Tourism in Tanzania

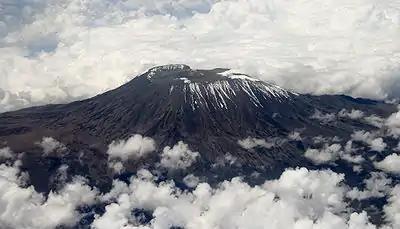
An aerial view of Mount Kilimanjaro in the year 2009.

Also known as the roof of Africa, Mount Kilimanjaro is a UNESCO World Heritage site and the highest peak in Africa. The mountain (now a dormant volcano) rises approximately 4,877 metres (16,001 ft) from its base to 5,895 metres (19,341 ft) above sea level. The mountain is located in the north of the country on the border with Kenya in the town of Moshi and is accessible via Kilimanjaro International Airport. The airport also provides a gateway for tourists to all northern safari circuits. The mountain is part of Kilimanjaro National Park and is the second most popular park in the country and roughly 20,000 visitors trek the mountain every year. The mountain is one of the most accessible high peaks in the world and has an average success rate of around 65%.